Sumner Getchell

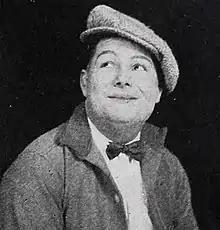
From a 1925 magazine

Sumner Getchell (October 20, 1906 – September 21, 1990) was an American film actor. He appeared in more than 60 films between 1926 and 1953. He was born in Oakland, California, and died in Sebastopol, California.